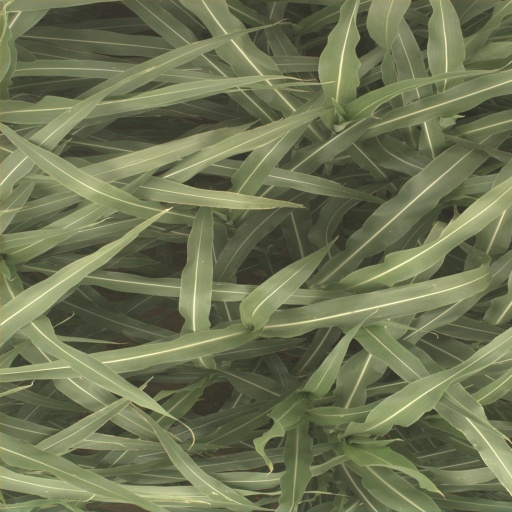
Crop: sorghum